Behind the Wall of Sleep (The Smithereens song)

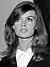
Jean Shrimpton in 1965

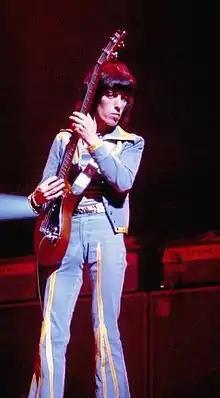
Bill Wyman in 1975

Lead singer Pat DiNizio wrote the lyrics to the song on the back of a cocktail napkin on a flight home from Boston to New York City. The Smithereens had shared a bill with the Boston band The Bristols, whose bassist Kim Ernst had caught DiNizio's attention. DiNizio: "My crush on her led me to write that on a very hung-over morning after a party in Boston." The lyrics include references to 1960s model Jean Shrimpton ("She had hair like Jeannie Shrimpton back in 1965") and Rolling Stone bassist Bill Wyman ("She held a bass guitar and she was playing in a band/And she stood just like Bill Wyman/Now I am her biggest fan"). At the time, DiNizio didn't give a lot of thought to the pop imagery in the lyrics, but it "seemed to create a certain interest later on", he said in 1995. The melody came to DiNizio at the same time: "I’m singing the thing to myself for the whole flight, like a mantra, so I don't forget it. Then I get stuck in traffic for two hours and I’m nearly losing my mind, because I knew I had a good song."